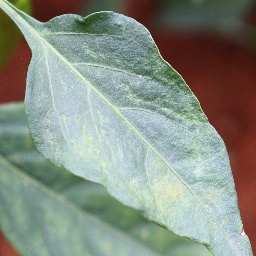
Label: healthy